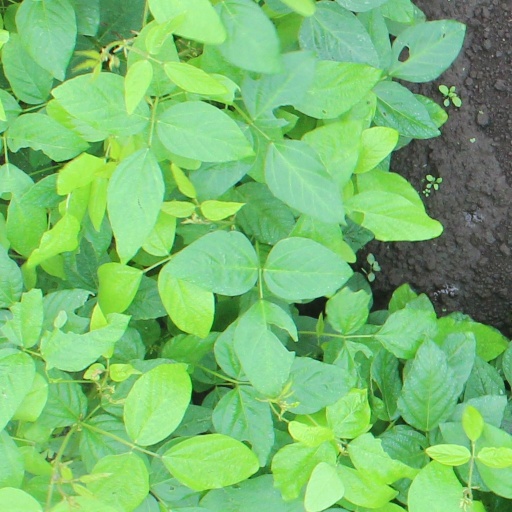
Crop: soybean